Cannabis in Canada

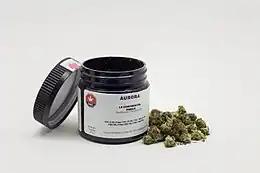

Since 1997, public opinion polls have found an increasing majority of Canadians agree with the statement, "Smoking marijuana should not be a criminal offence". In June 2016, a national poll conducted by Nanos Research showed that 7 in 10 Canadians were in favour of legalization.